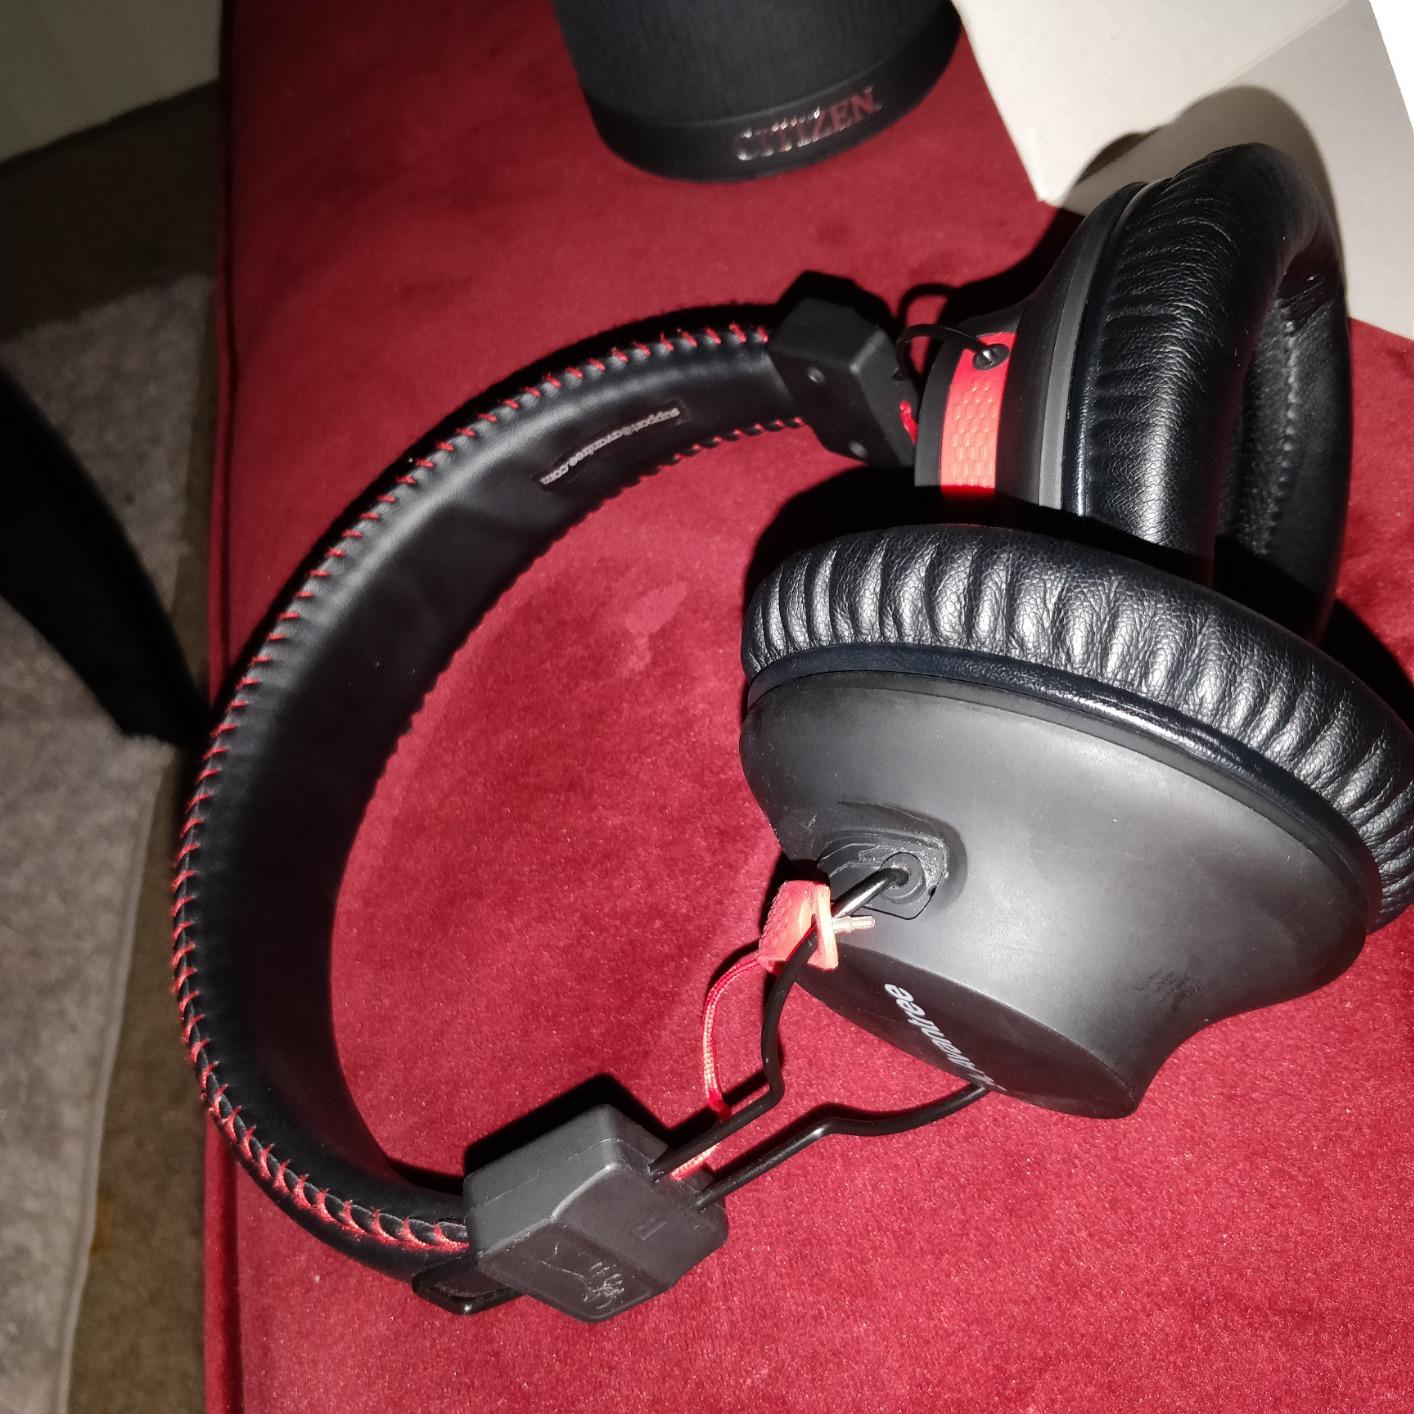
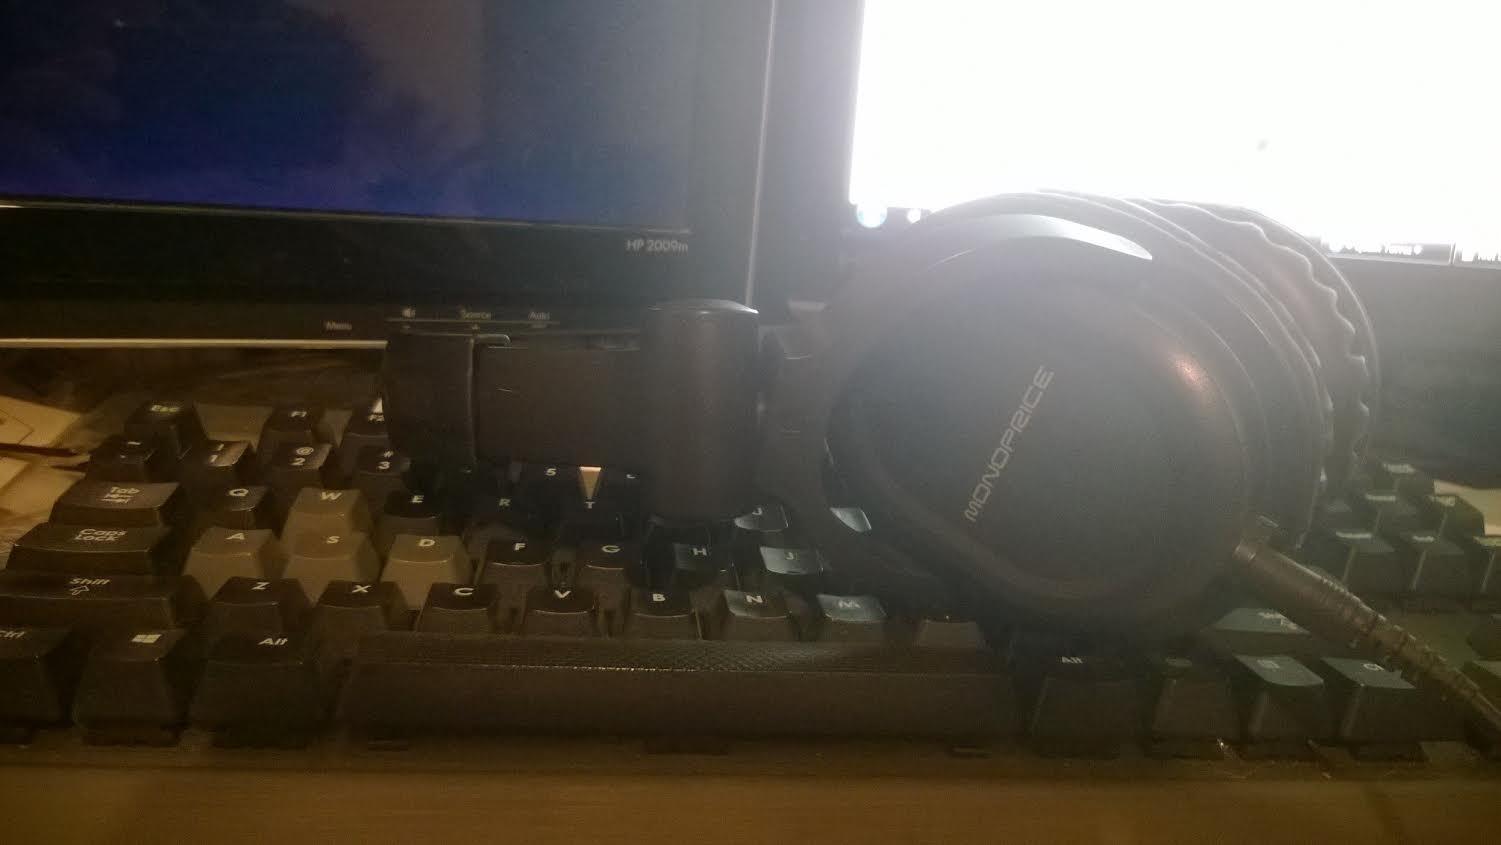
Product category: headphones
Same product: no